Shaparak Khorsandi on television and radio

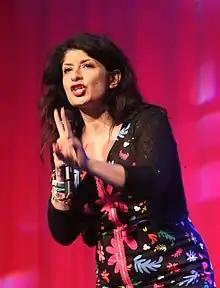
Khorsandi at Glastonbury Festival in 2015

Shaparak Khorsandi, who previously performed professionally as Shappi Khorsandi, is an Iranian-born British comedian and author. Her Iranian heritage and reactions to it are frequently referenced in her stand-up comedy performances. She rose to national prominence after her 2006 Edinburgh Festival Fringe show "Asylum Speaker", and appearing at the "Secret Policeman's Ball" two years later. She has appeared on numerous British television and radio programmes, including the BBC Radio 4 programme "Shappi Talk" (2009 and 2010), and "I'm a Celebrity...Get Me Out of Here!" in 2017.